Aswang (1994 film)

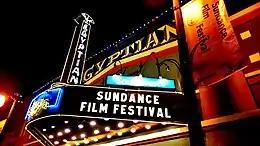
Sundance Film Festival sign

The film was made on a budget of around $110,000, although some sources say it was $150,000, which was expected to be made back from a video release. Profit was expected to come from overseas theatrical releases in countries such as Germany, Bulgaria and South Korea. Around 20,000 video units were produced with an expected sale price of $89 each, although Poltermann commented that he "wouldn't spend 89 dollars for it."